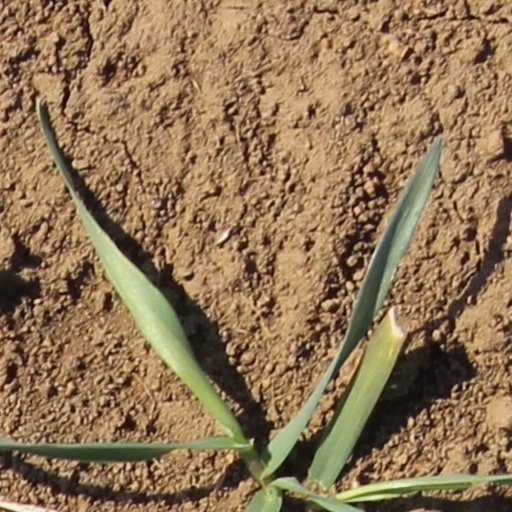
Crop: wheat